Extreme poverty

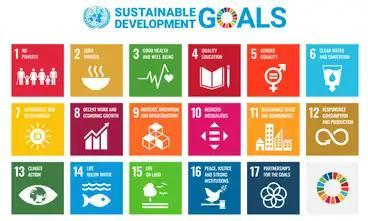
Sustainable Development Goals

As the expiration of the Millennium Development Goals approached in 2015, the UN convened a panel to advise on a Post-2015 Development Agenda, which led to a new set of 17 goals for 2030 titled the Sustainable Development Goals (SDGs). The first goal (SDG 1) is to "End poverty in all its forms everywhere."